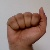
The image shows a hand gesture representing the letter 'A' in Indian Sign Language.